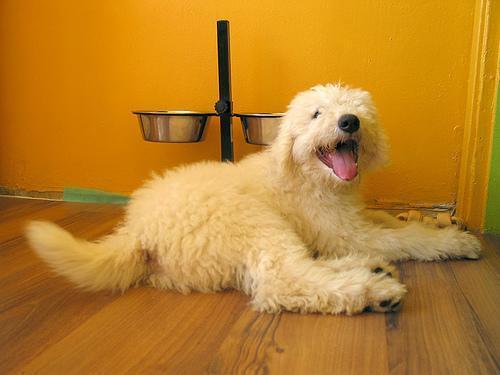
komondor